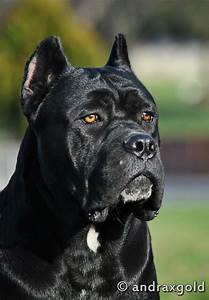
Label: cane